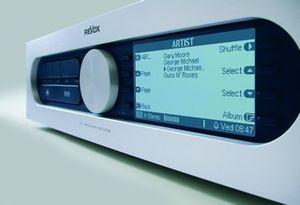
ReVox est une marque déposée suisse de fabrication de matériel audio enregistrée par Studer le 27 mars 1951. Sous cette marque seront diffusés des équipements grand public ou semi-professionnels tandis que la marque Studer sera réservée aux équipements professionnels.